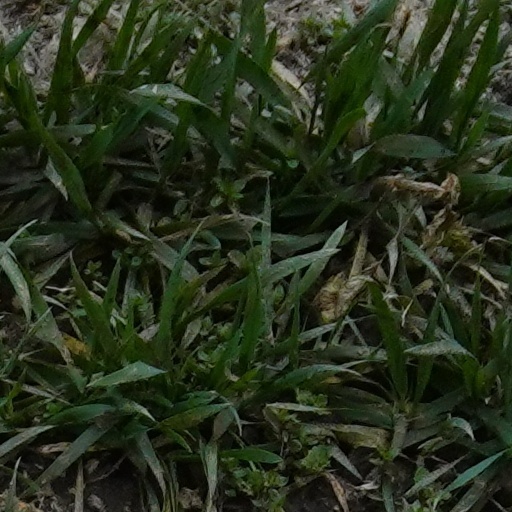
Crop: wheat